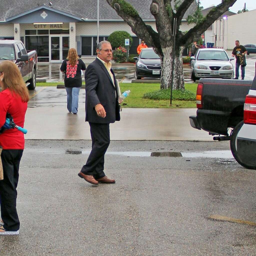
man was spotted in the parking lot after the meeting was cancelled tuesday .